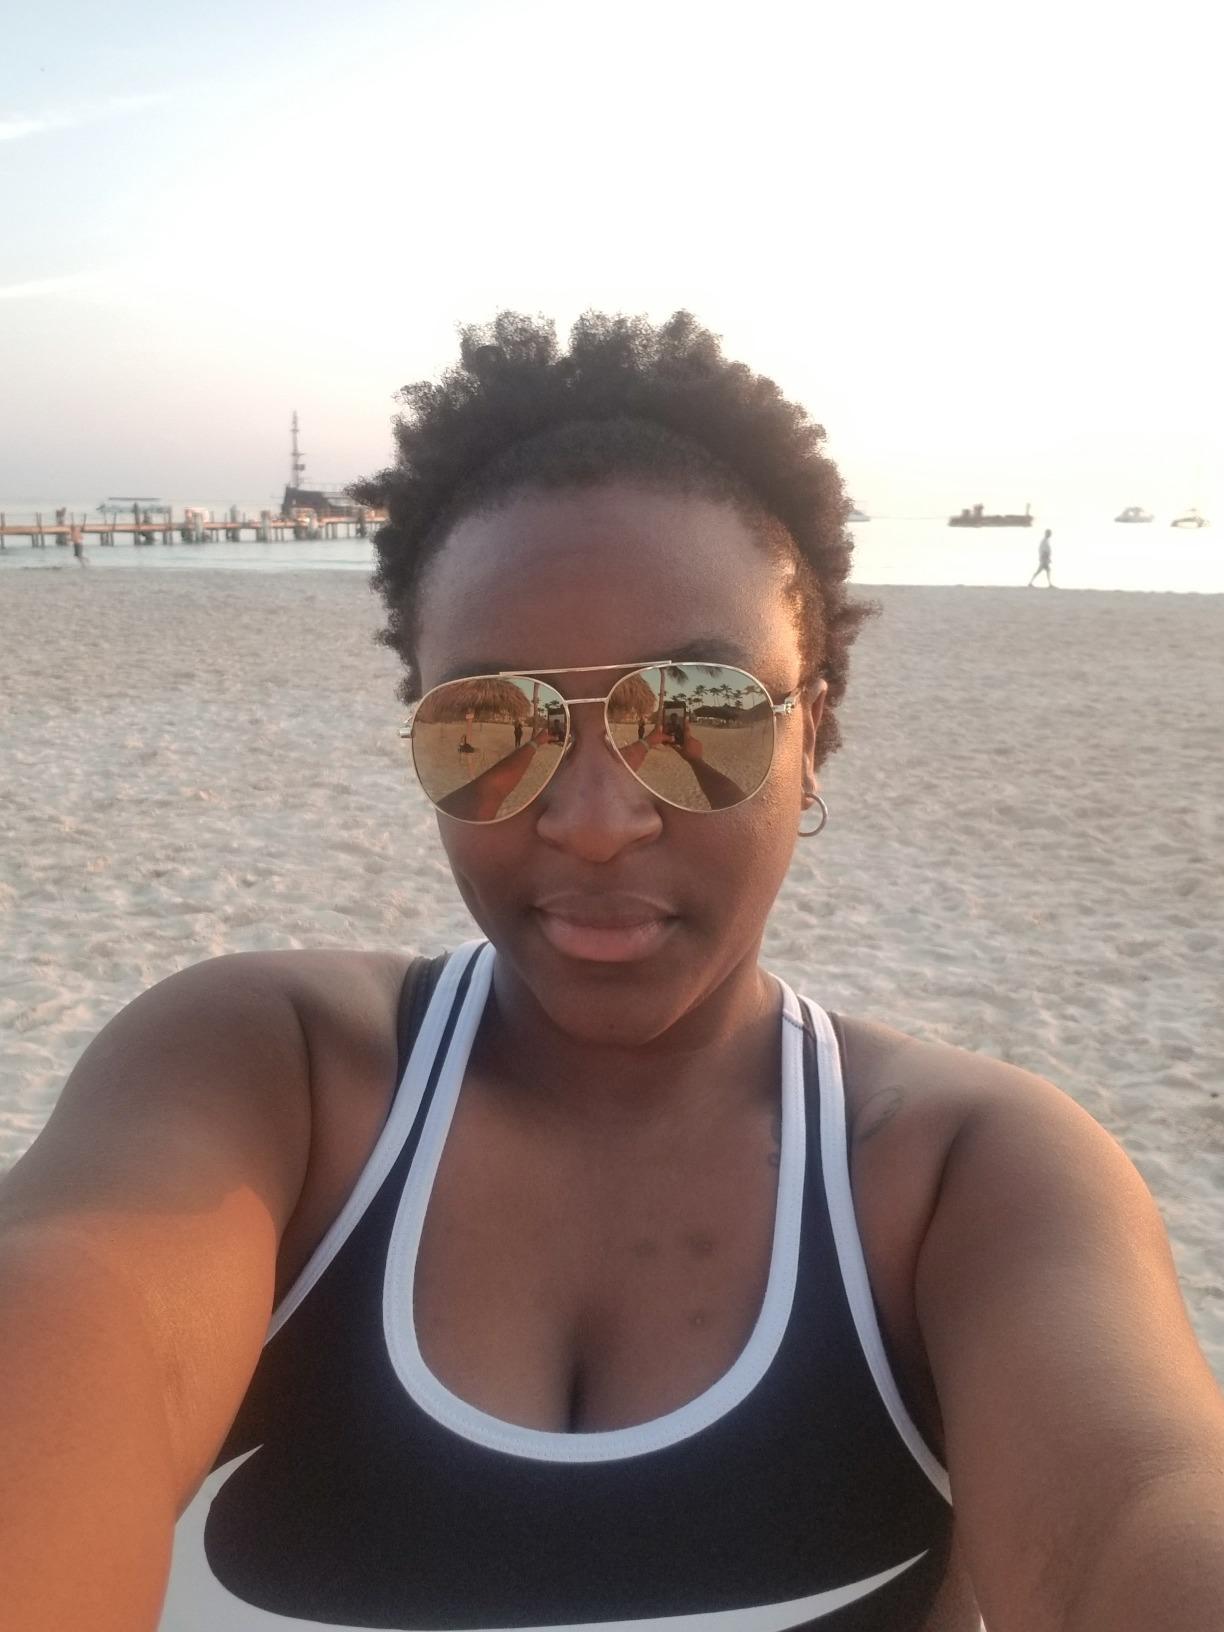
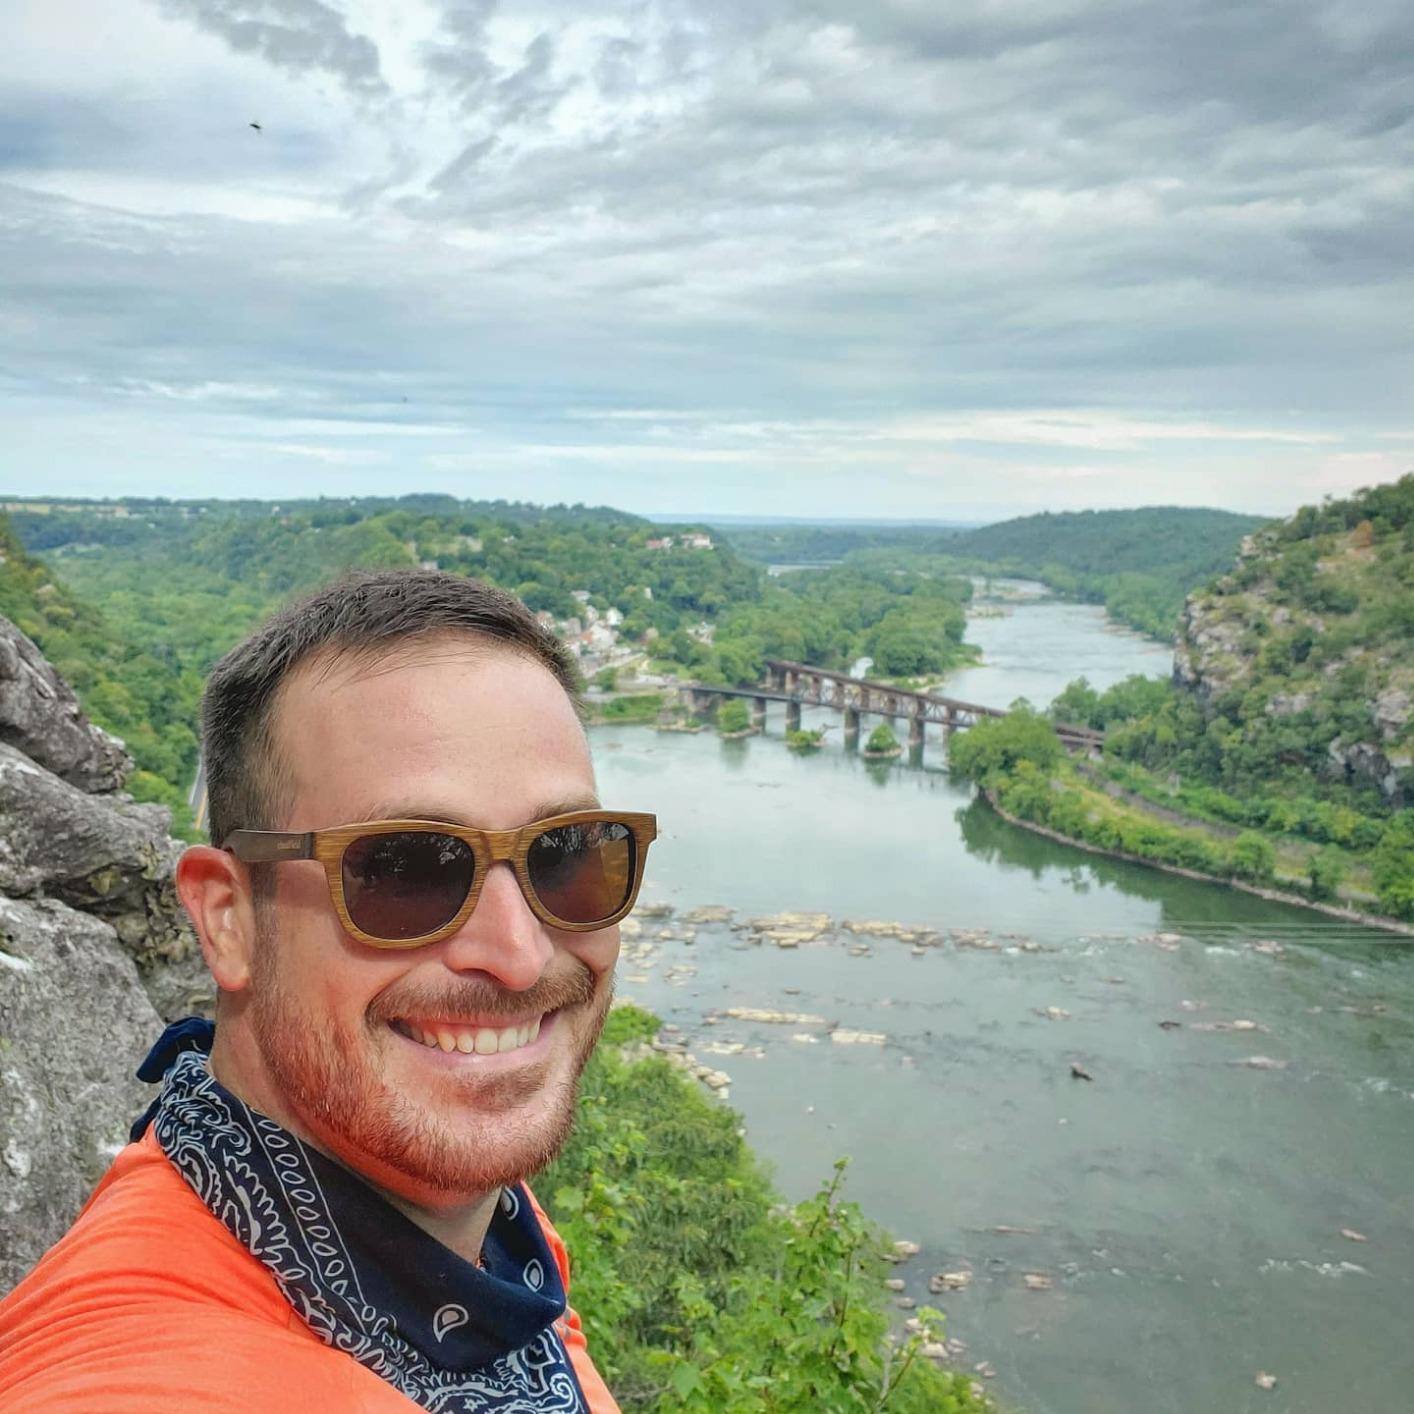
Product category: accessories_sunglasses
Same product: no